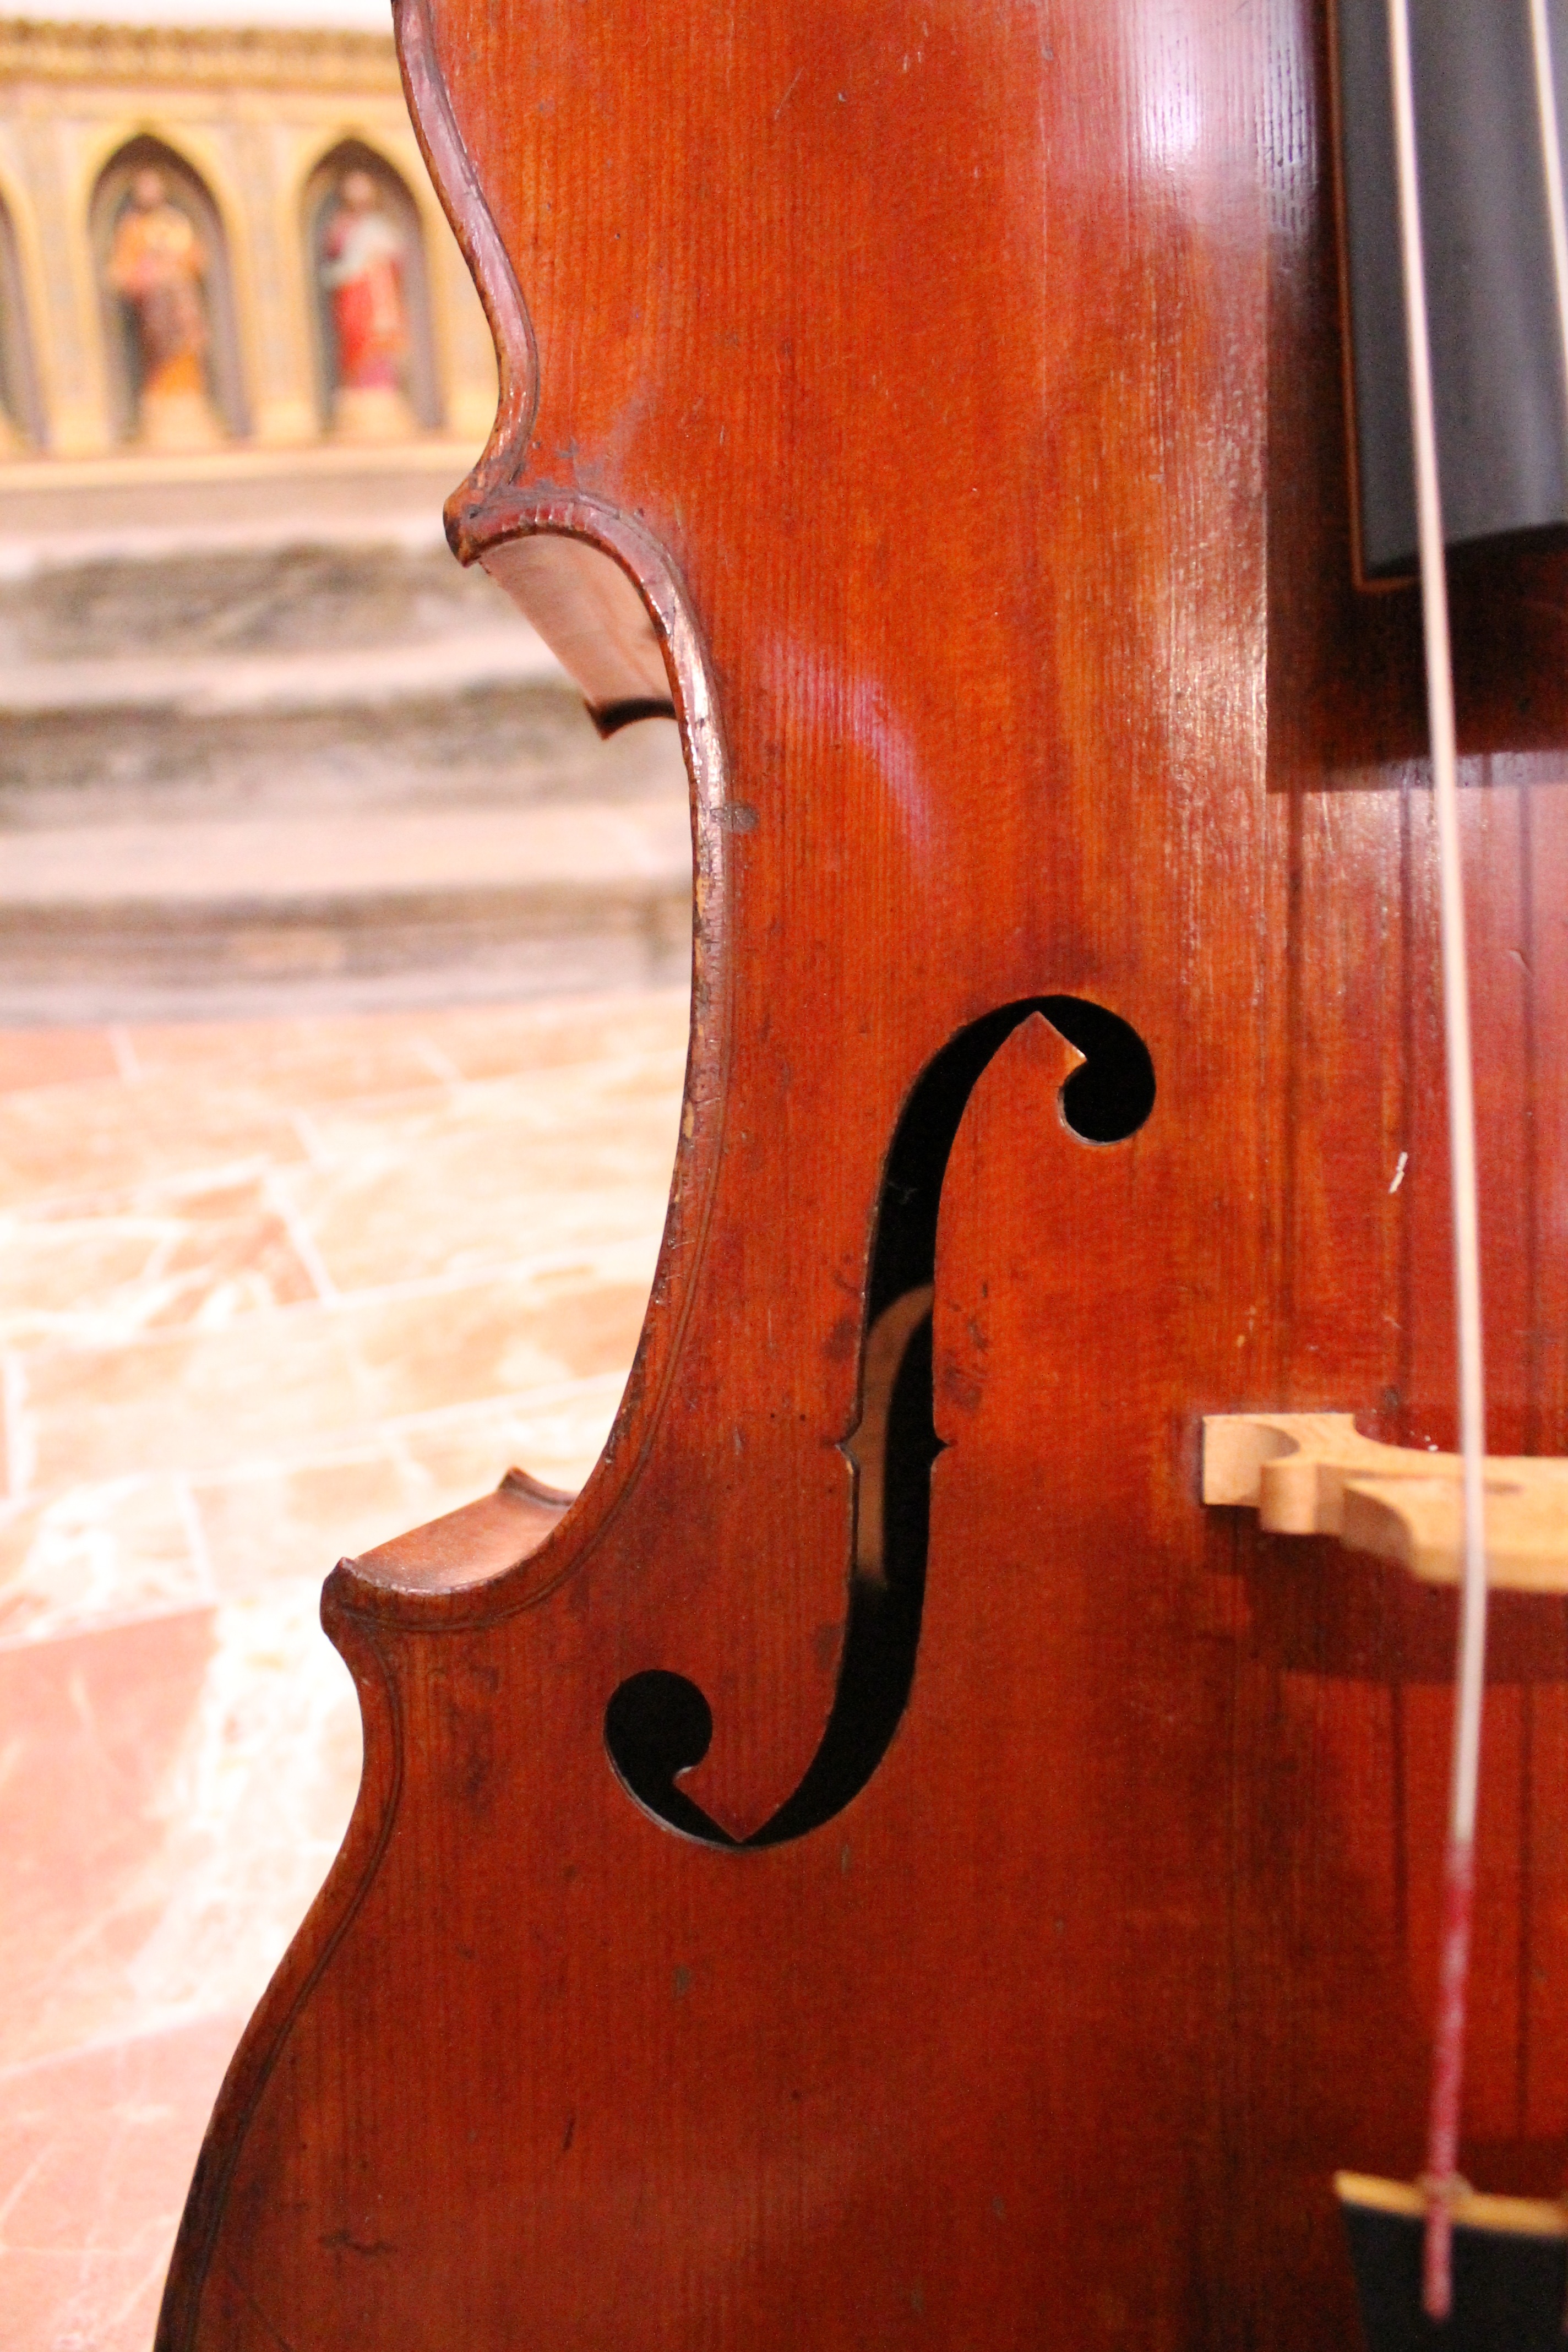
music, wood, guitar, brown, musical instrument, violin, cello, bass guitar, viola, double bass, string instrument, bowed string instrument, violin family, viol, violone, bass violin